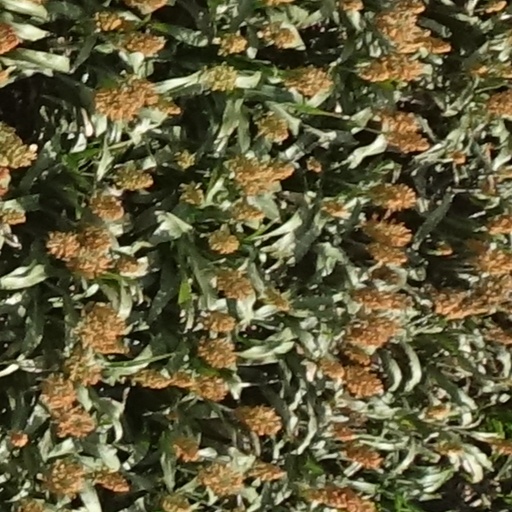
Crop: sorghum